James M. Munyon

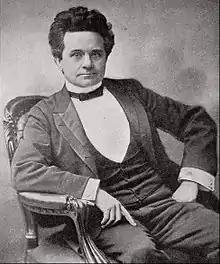

James M. Munyon (1848-1918) was an American known for homeopathic patent medicines, some of which he promoted at his Hotel Hygeia on Munyon Island.